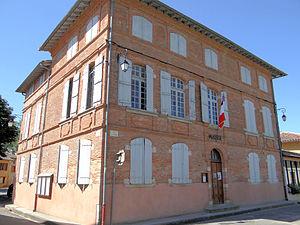
Bioule - Mairie
Bioule est une commune française, située dans le département de Tarn-et-Garonne en région Occitanie.